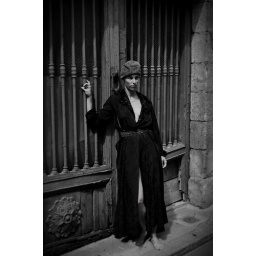
Black and white woman standing in front of gate.